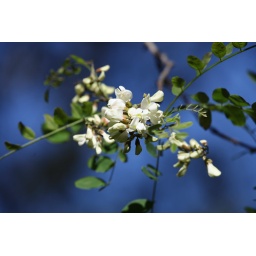
this is the flower of the acacia-tree. When you stand under the tree all you hear is the buzzing of all the bees.